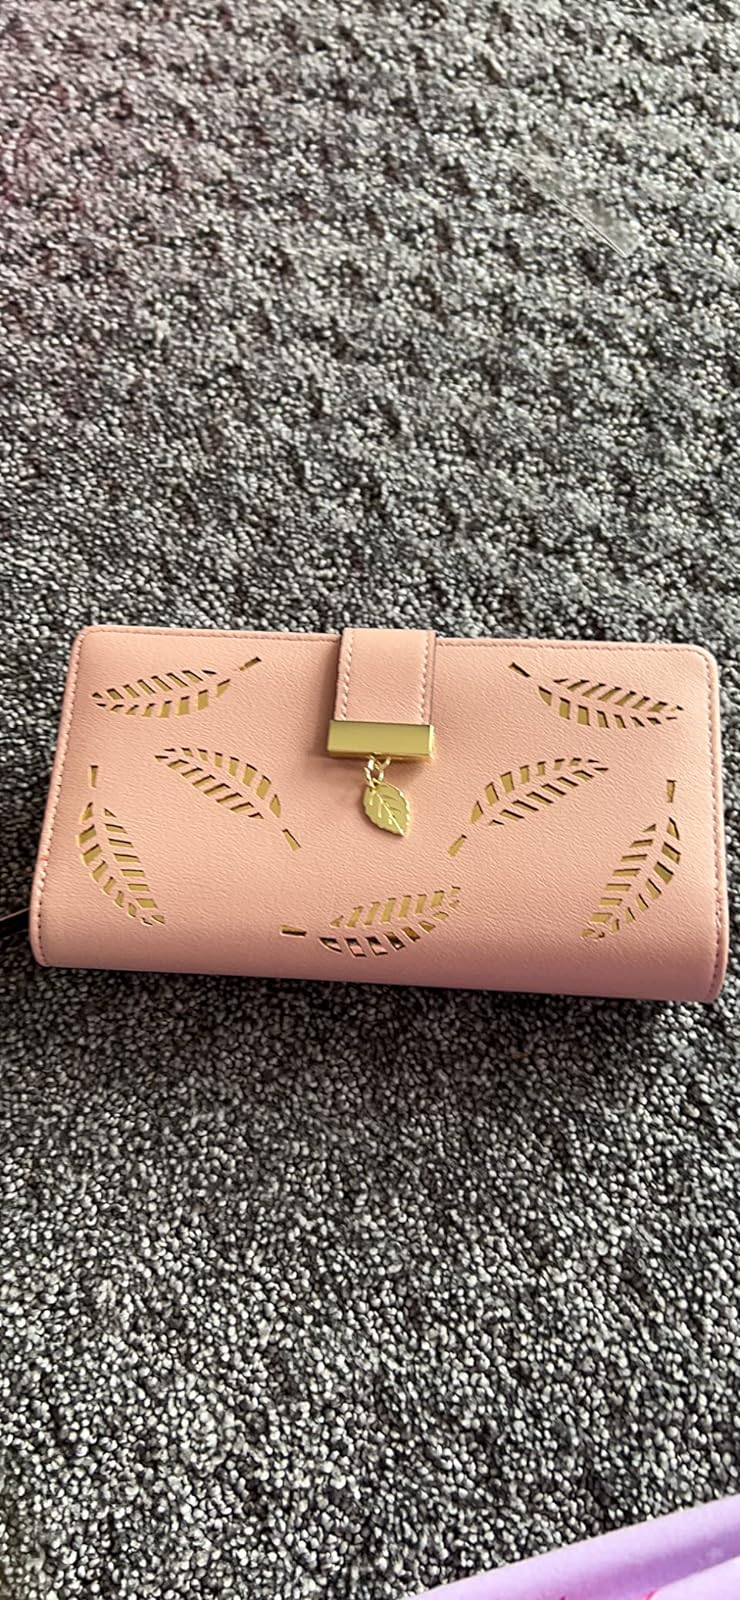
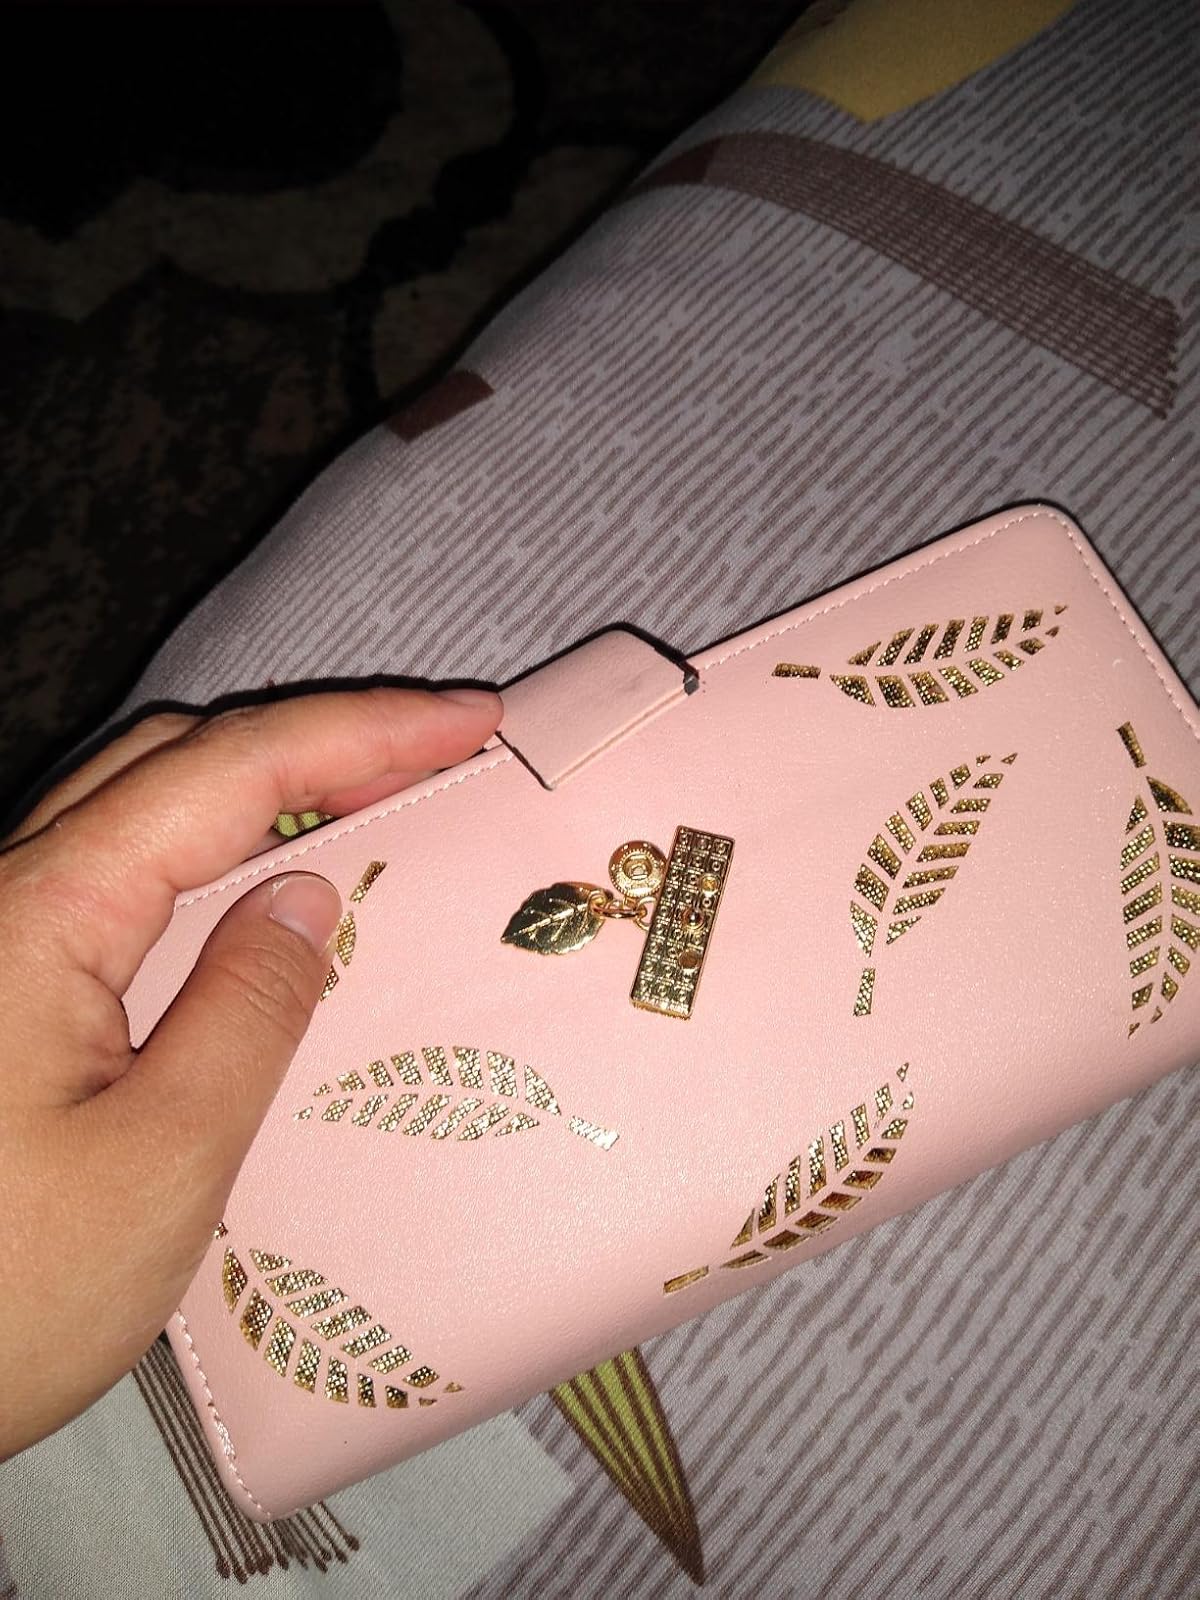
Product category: accessories_handbag
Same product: yes